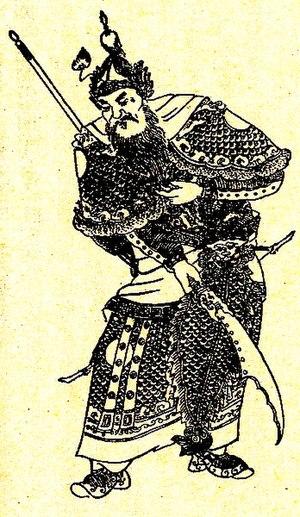
Huang Zhong est un général chinois lors de la fin de la dynastie Han et du début de la période des Trois Royaumes en Chine antique. Il occupa des positions sous les seigneurs de guerre Liu Biao, Han Xuan et Liu Bei. Ce fut toutefois au service de Liu Bei, sous les bannières du royaume de Shu, qu'il se fit une renommée grâce, entre autres, à sa fermeté, son courage et son excellente subordination.